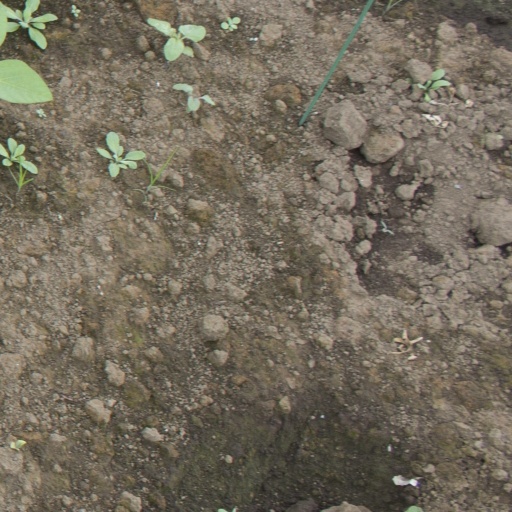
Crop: soybean